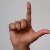
The image shows a hand gesture representing the letter 'L' in Indian Sign Language.